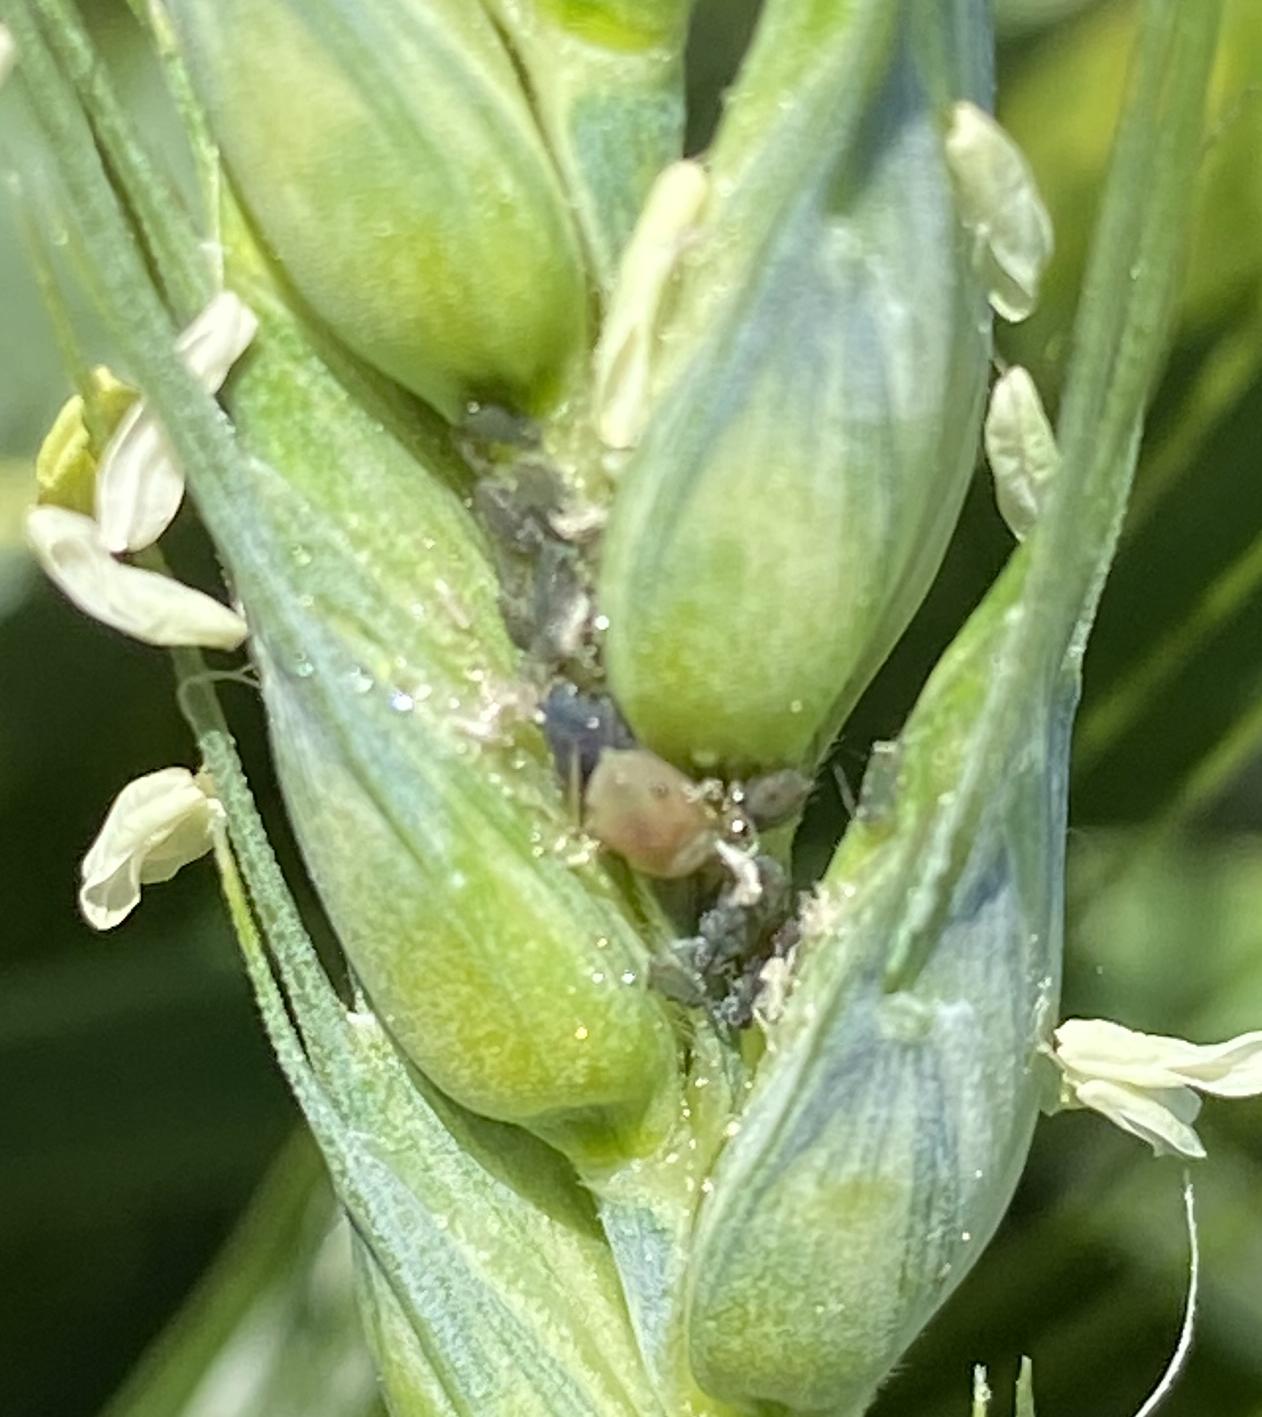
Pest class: bird_cherry_oat_aphid